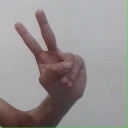
अक्षर: ऐ